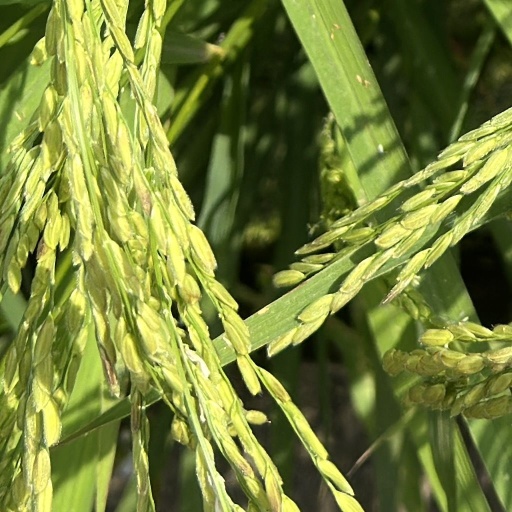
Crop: rice